Blue ice (glacial)

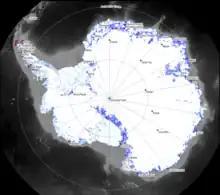
Blue ice fields in Antarctica

Blue ice is exposed in areas of the Antarctic where there is no net addition or subtraction of snow. That is, any snow that falls in that area is counteracted by sublimation or other losses. Such areas are known as blue-ice areas. These areas have been used as blue ice runways (e.g. Wilkins Runway, Novolazarevskaya, Patriot Hills Base Camp) due to their hard surface, which is suitable for aircraft fitted with wheels rather than skis.